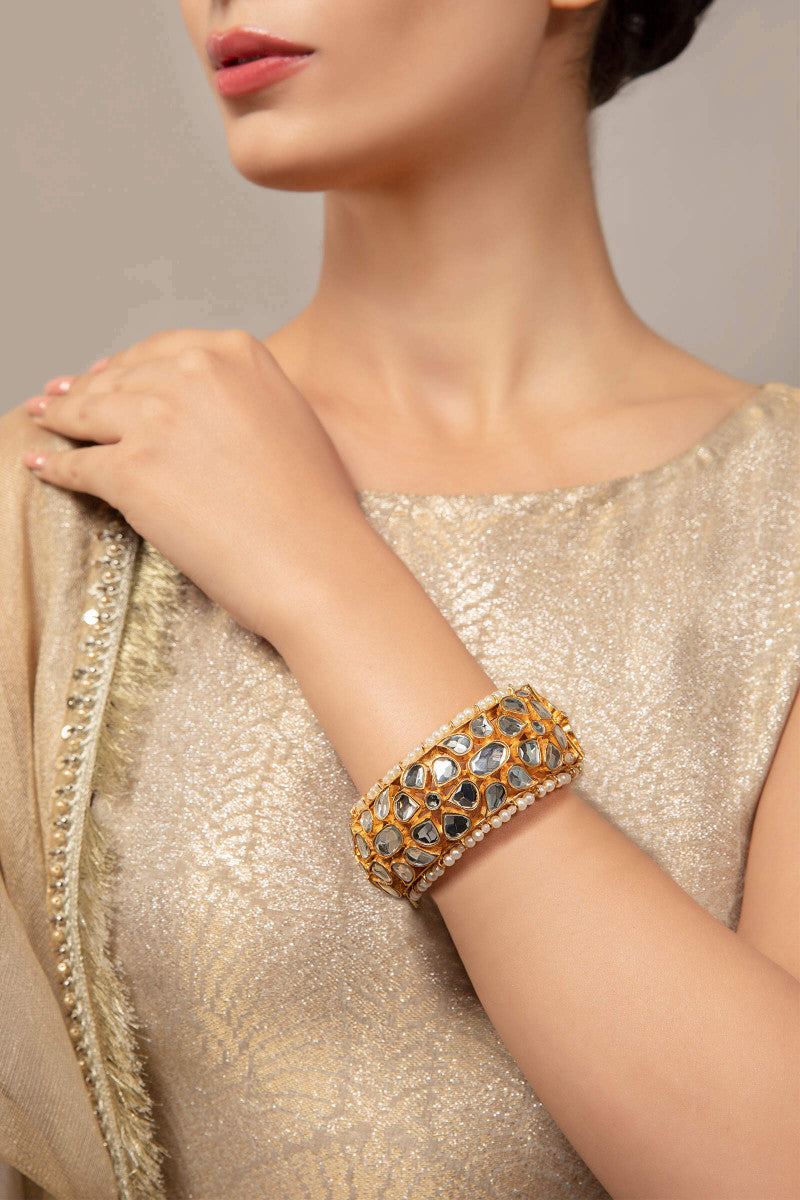
gold kundan bracelet